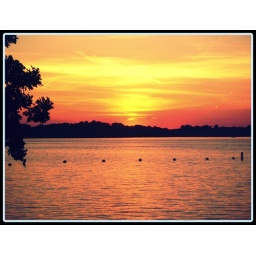
sunset over rock lake